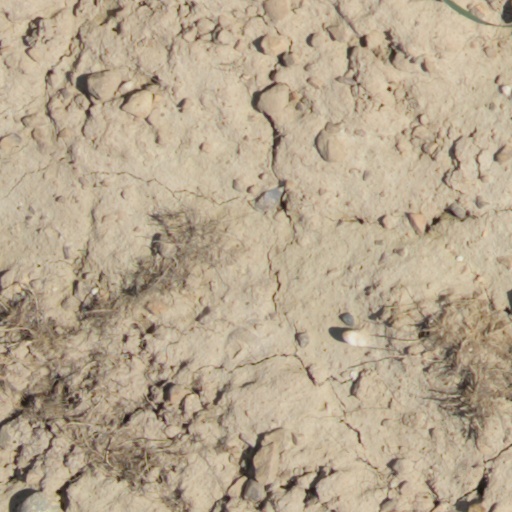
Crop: wheat